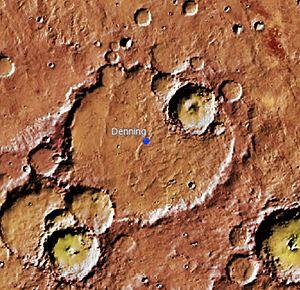
Denning est un cratère d'impact de 165 km situé sur Mars dans le quadrangle de Sinus Sabaeus par 17,5°S et 33,4° E, dans la région de Terra Sabaea.